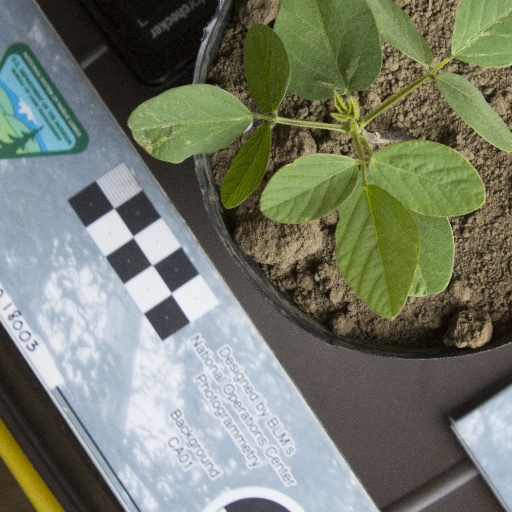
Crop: soybean